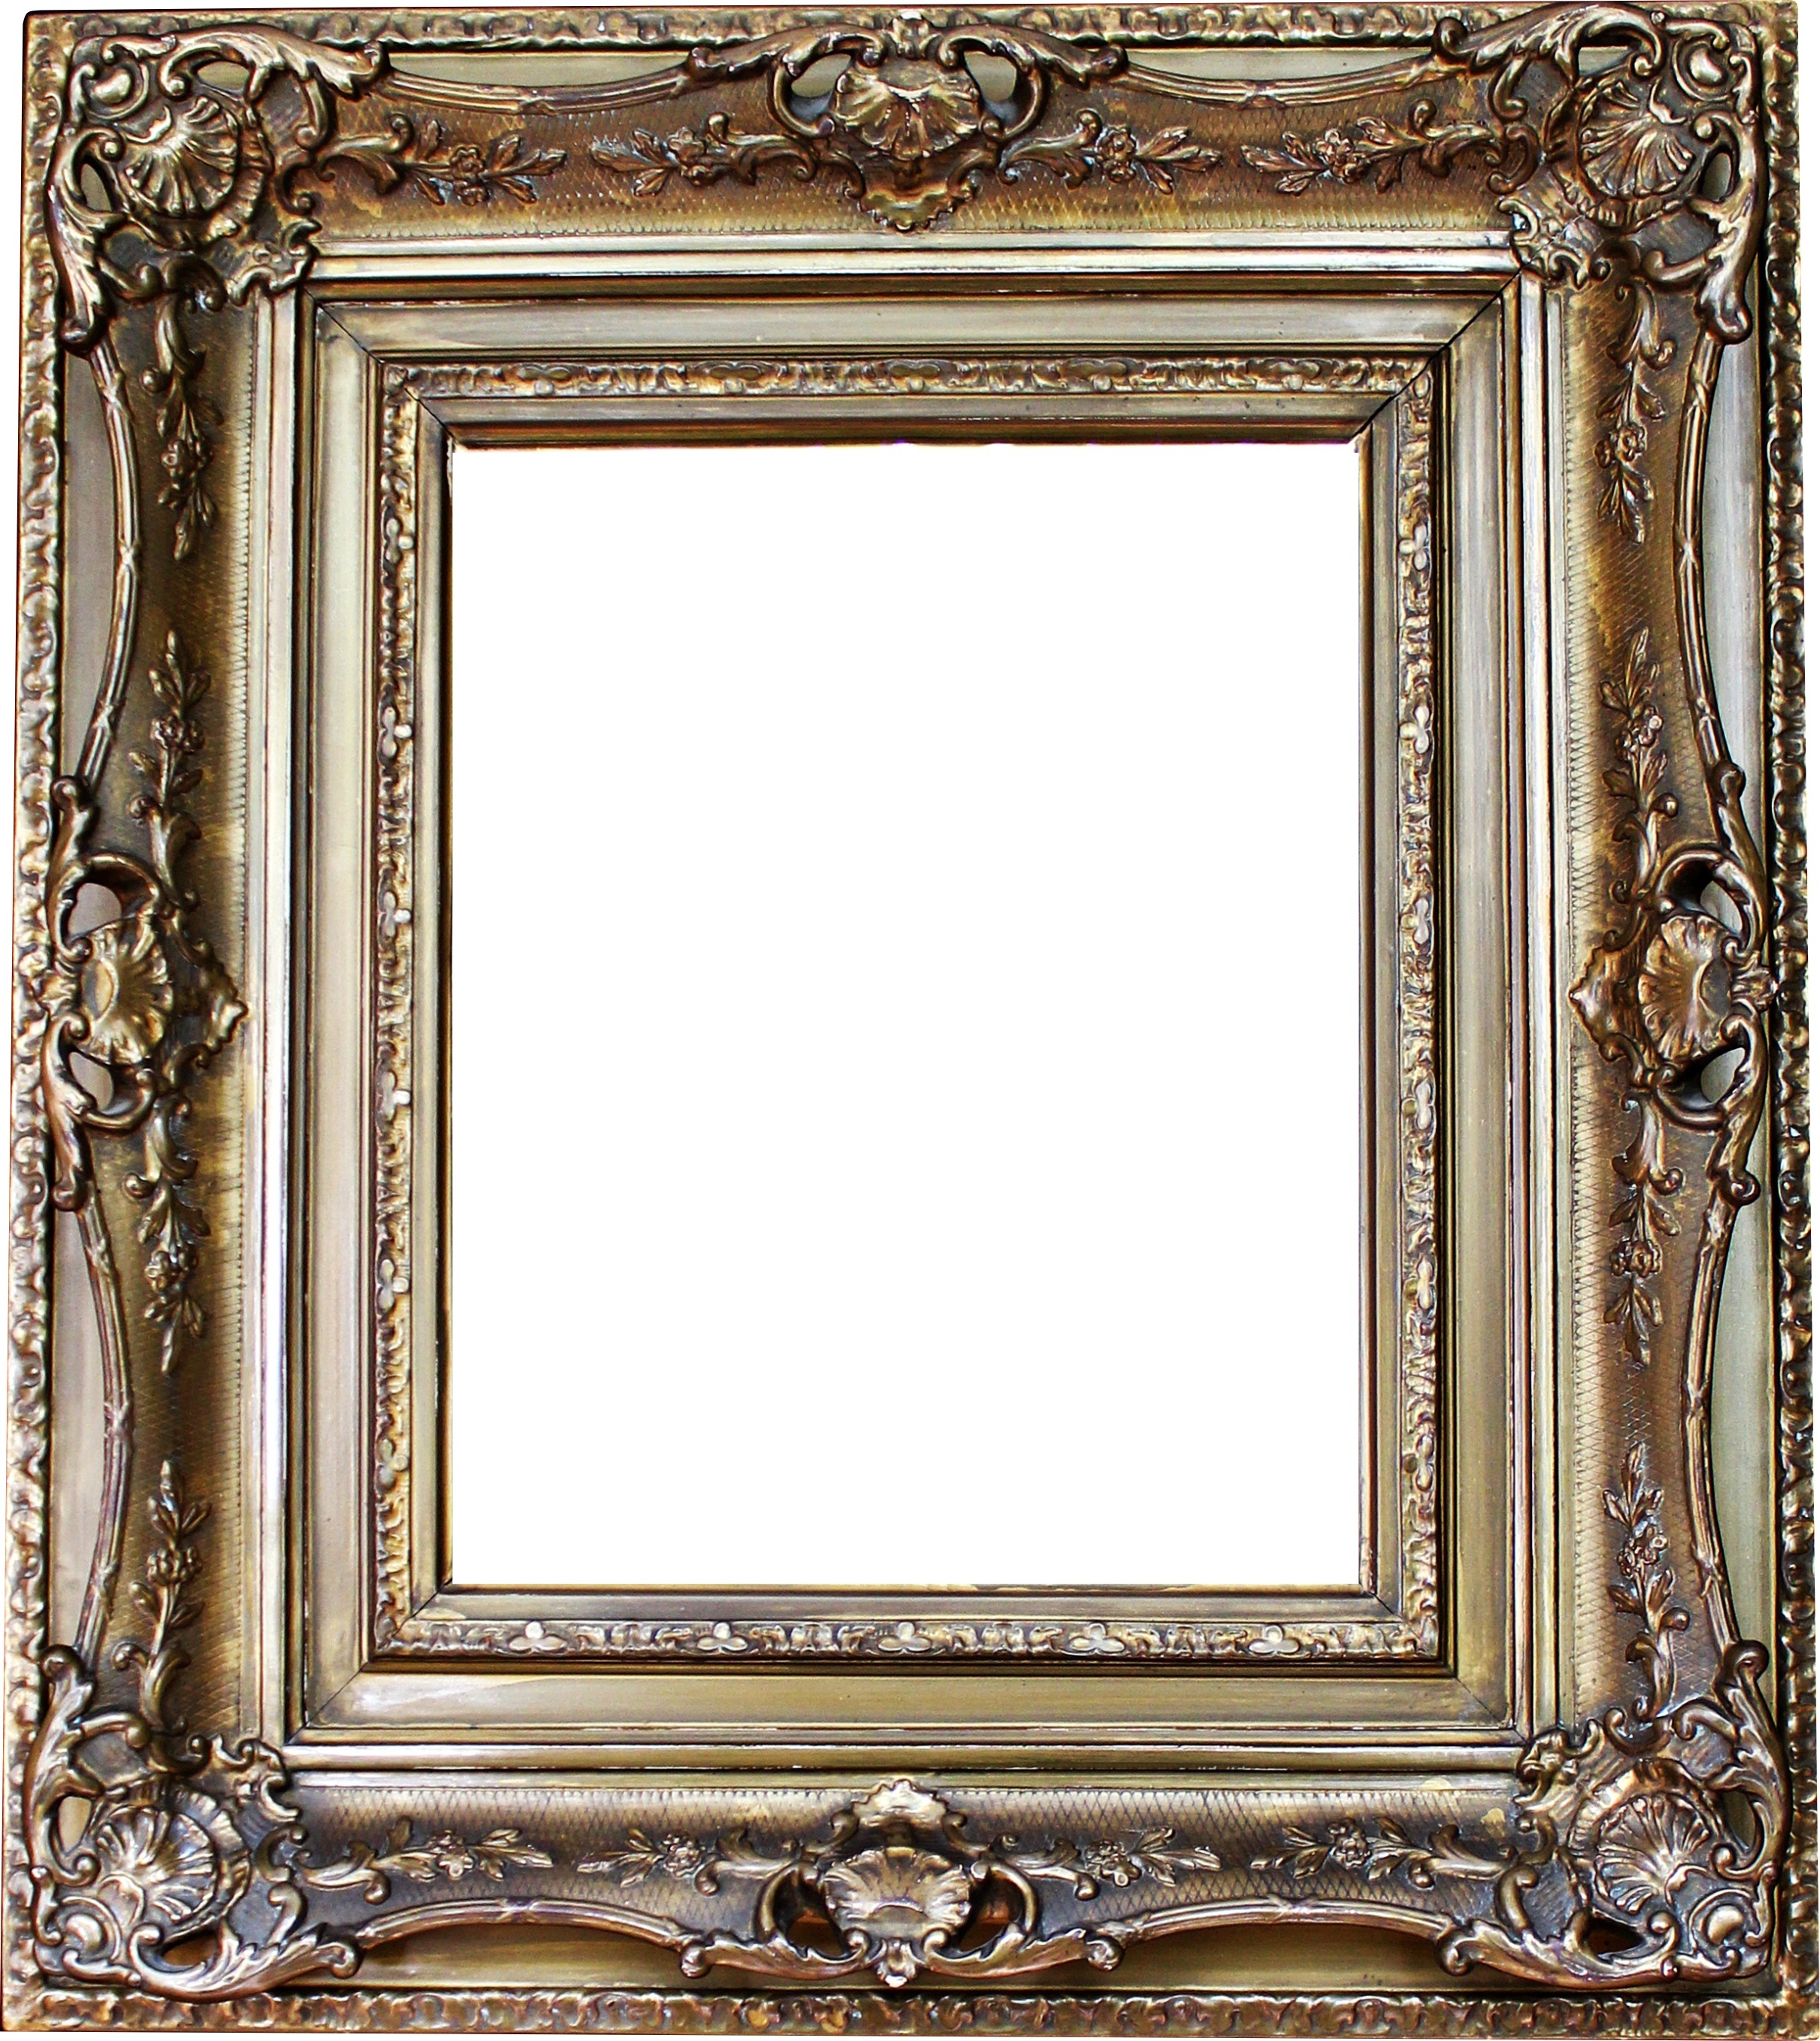
antique, window, frame, decor, interior design, mirror, picture frame, decorated, stucco frame, magnificent frame